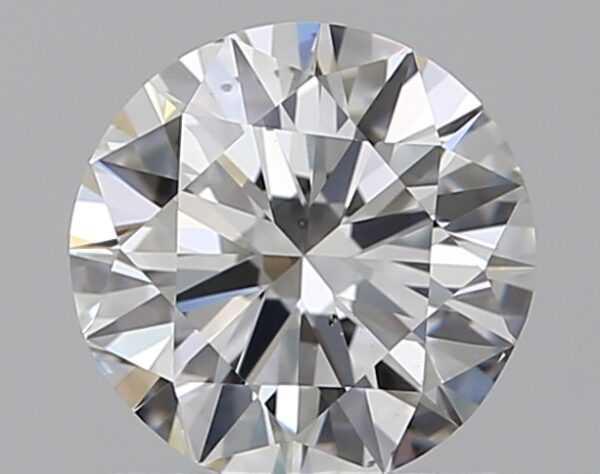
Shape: round
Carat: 0.9
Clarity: VS2
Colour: D
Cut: EX
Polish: EX
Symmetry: VG
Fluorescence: N
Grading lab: GIA
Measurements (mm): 6.14 x 6.2 x 3.78